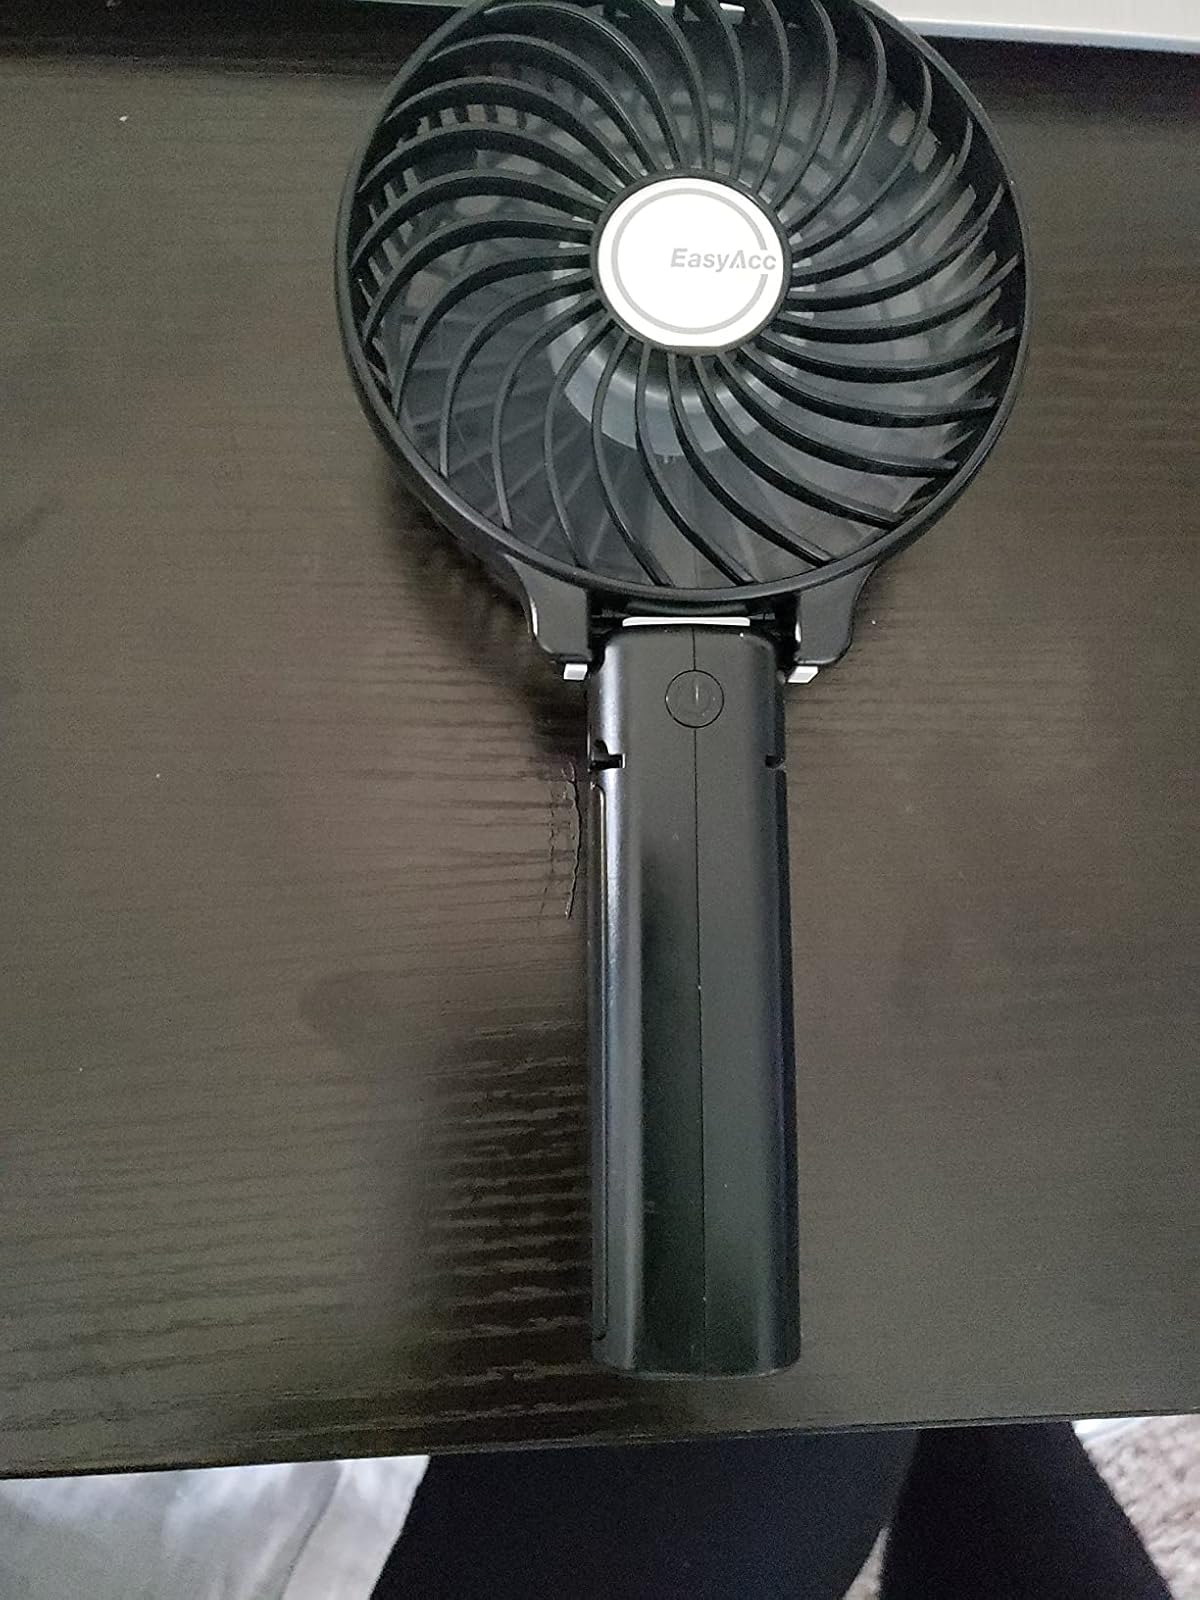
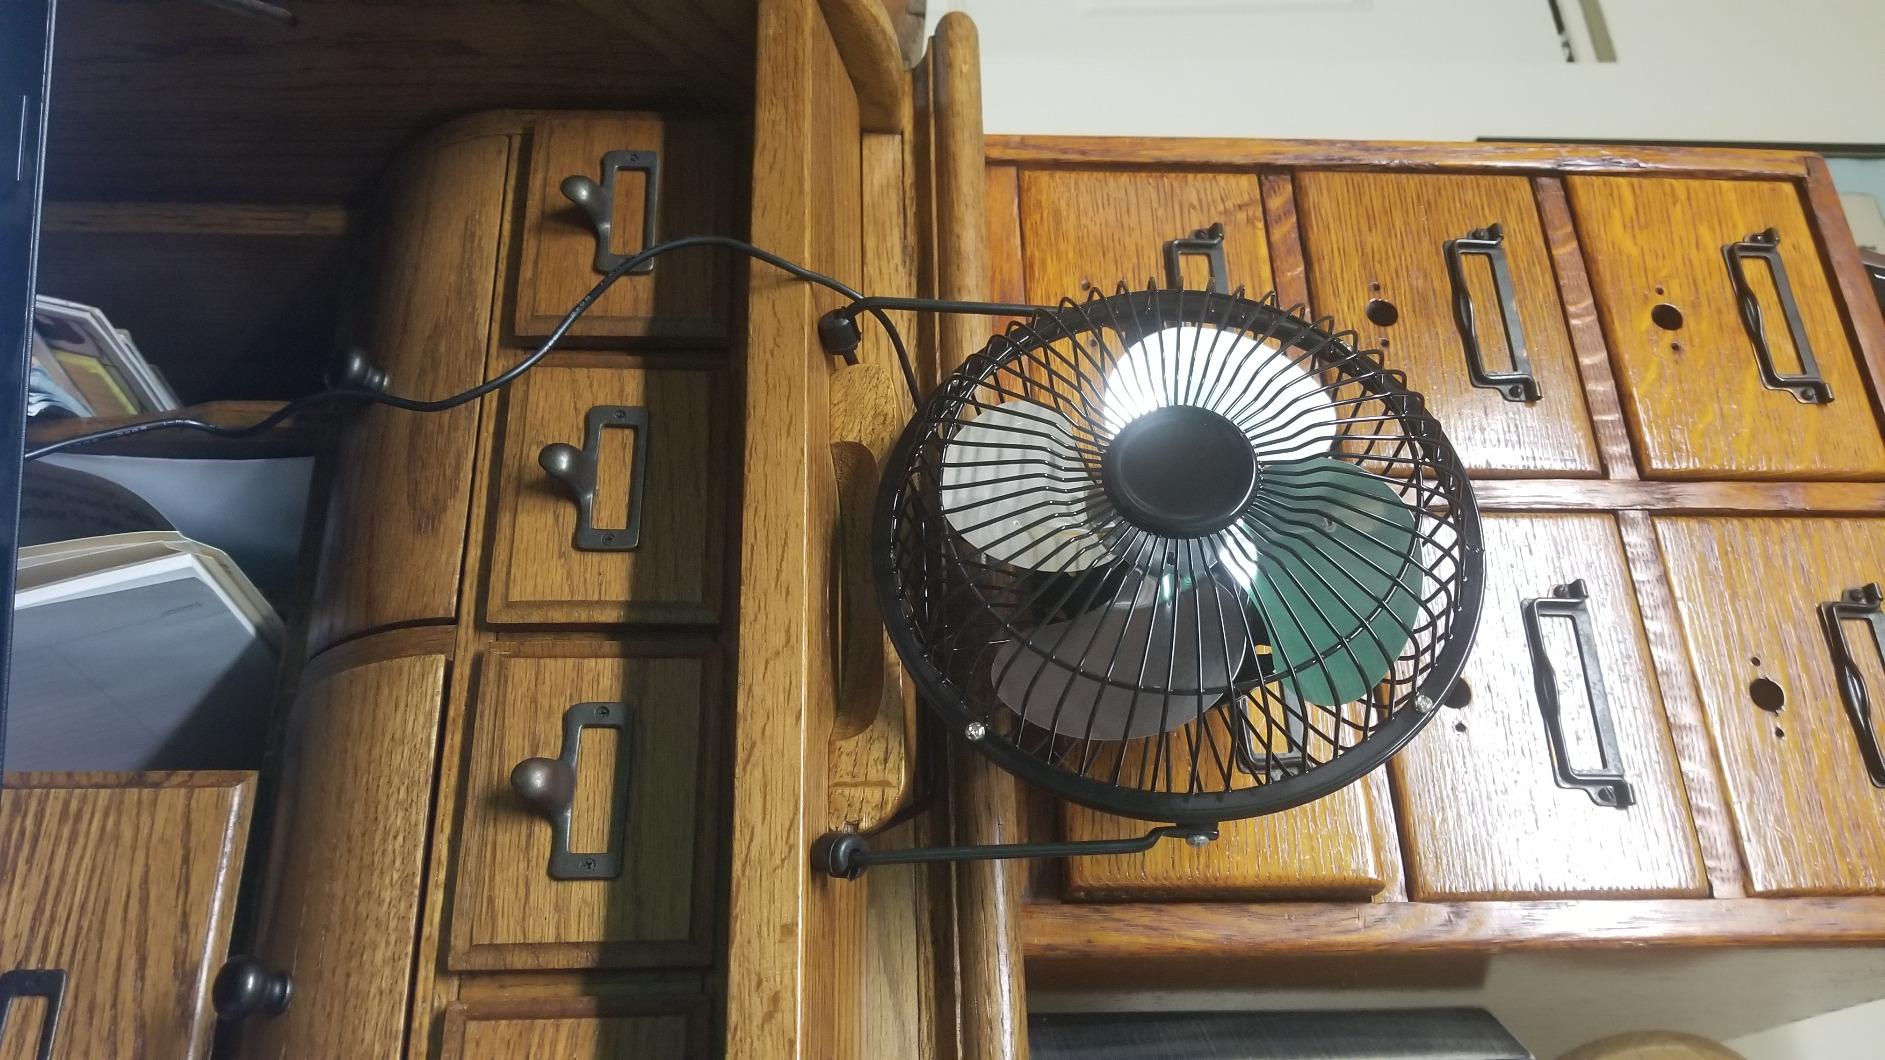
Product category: fan
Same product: no